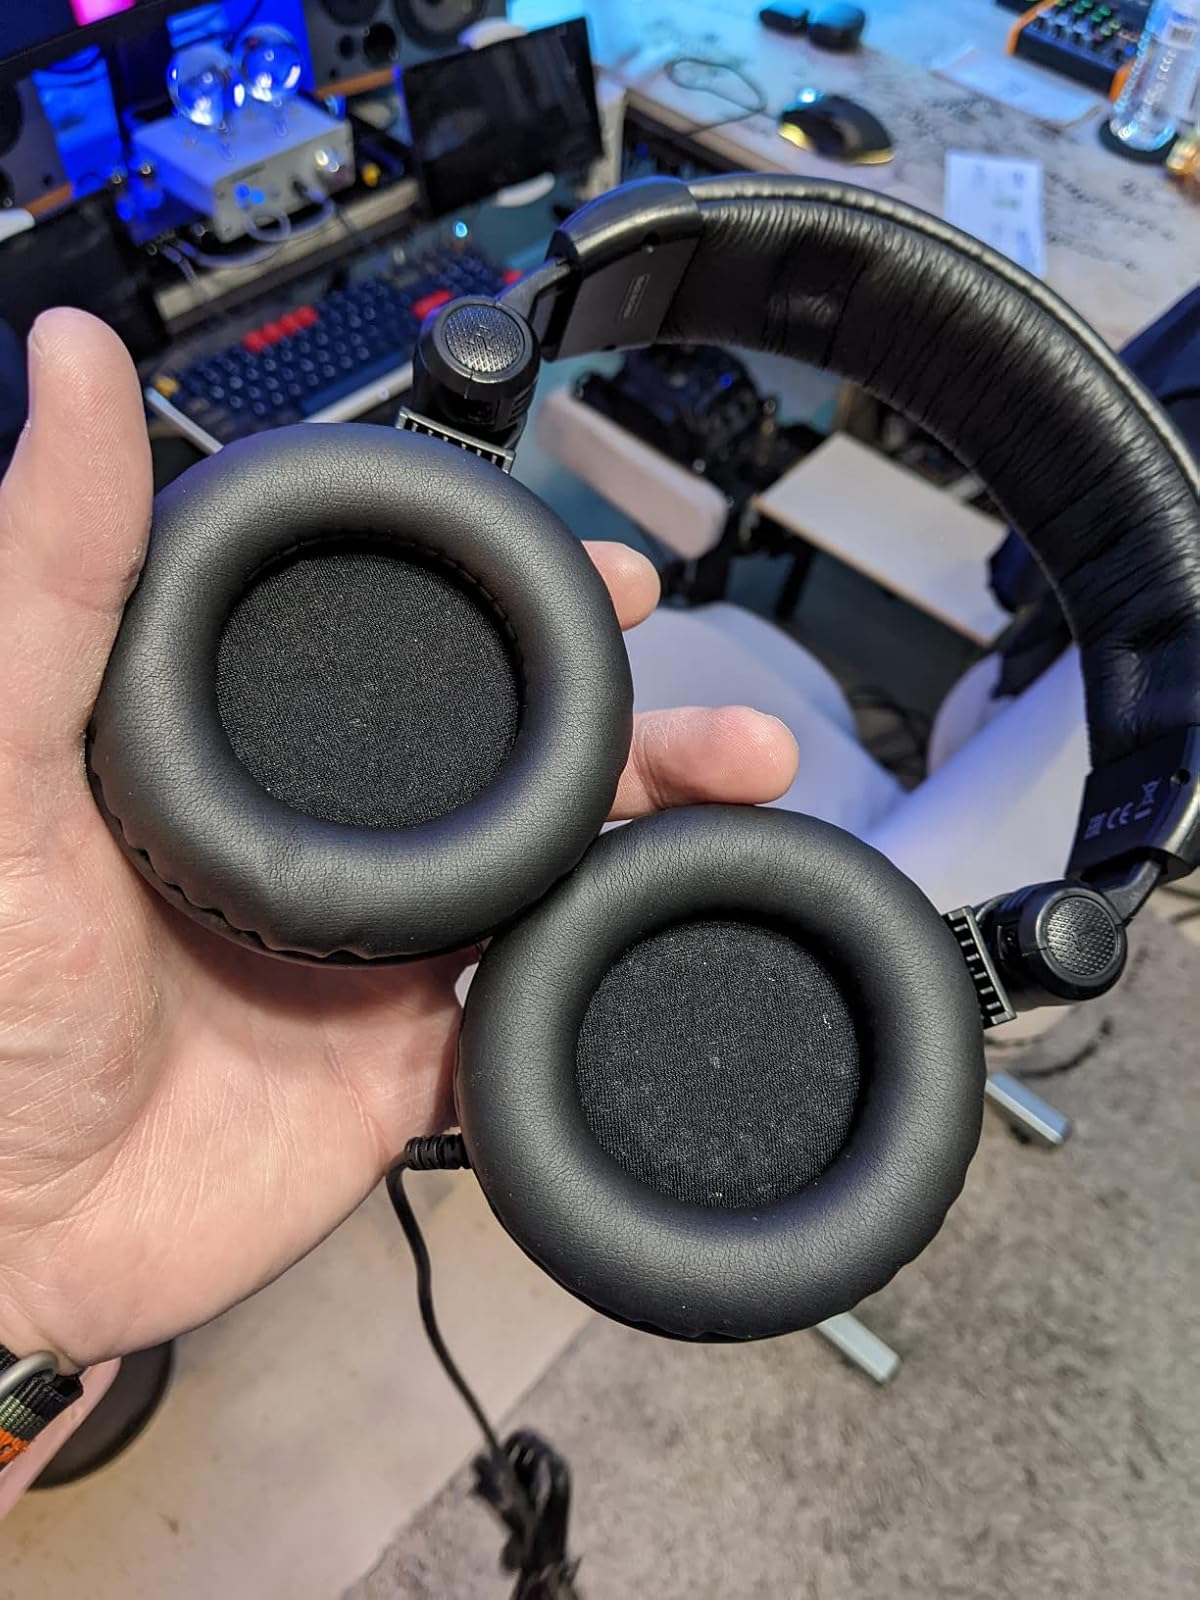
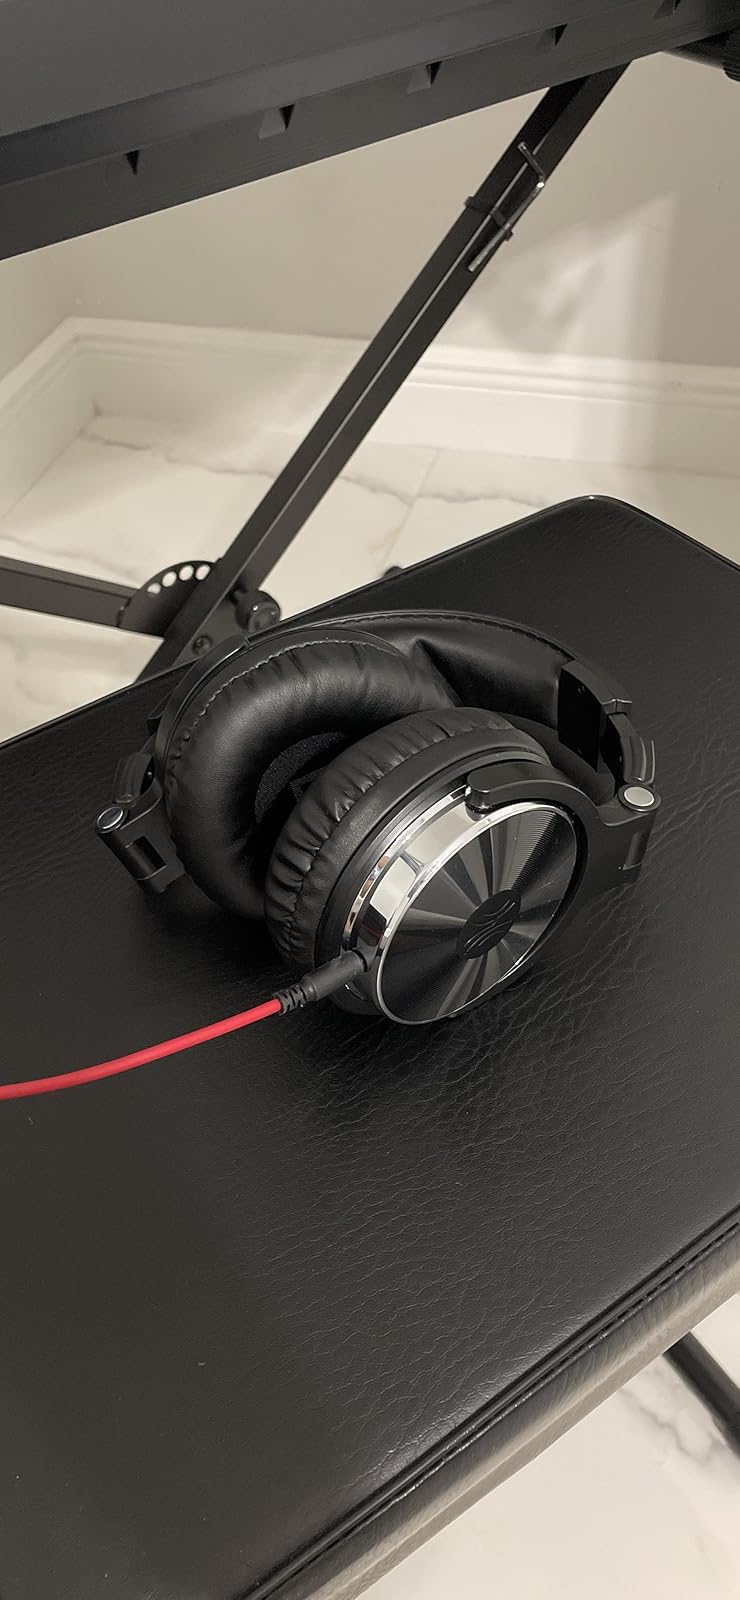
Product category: headphones
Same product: no